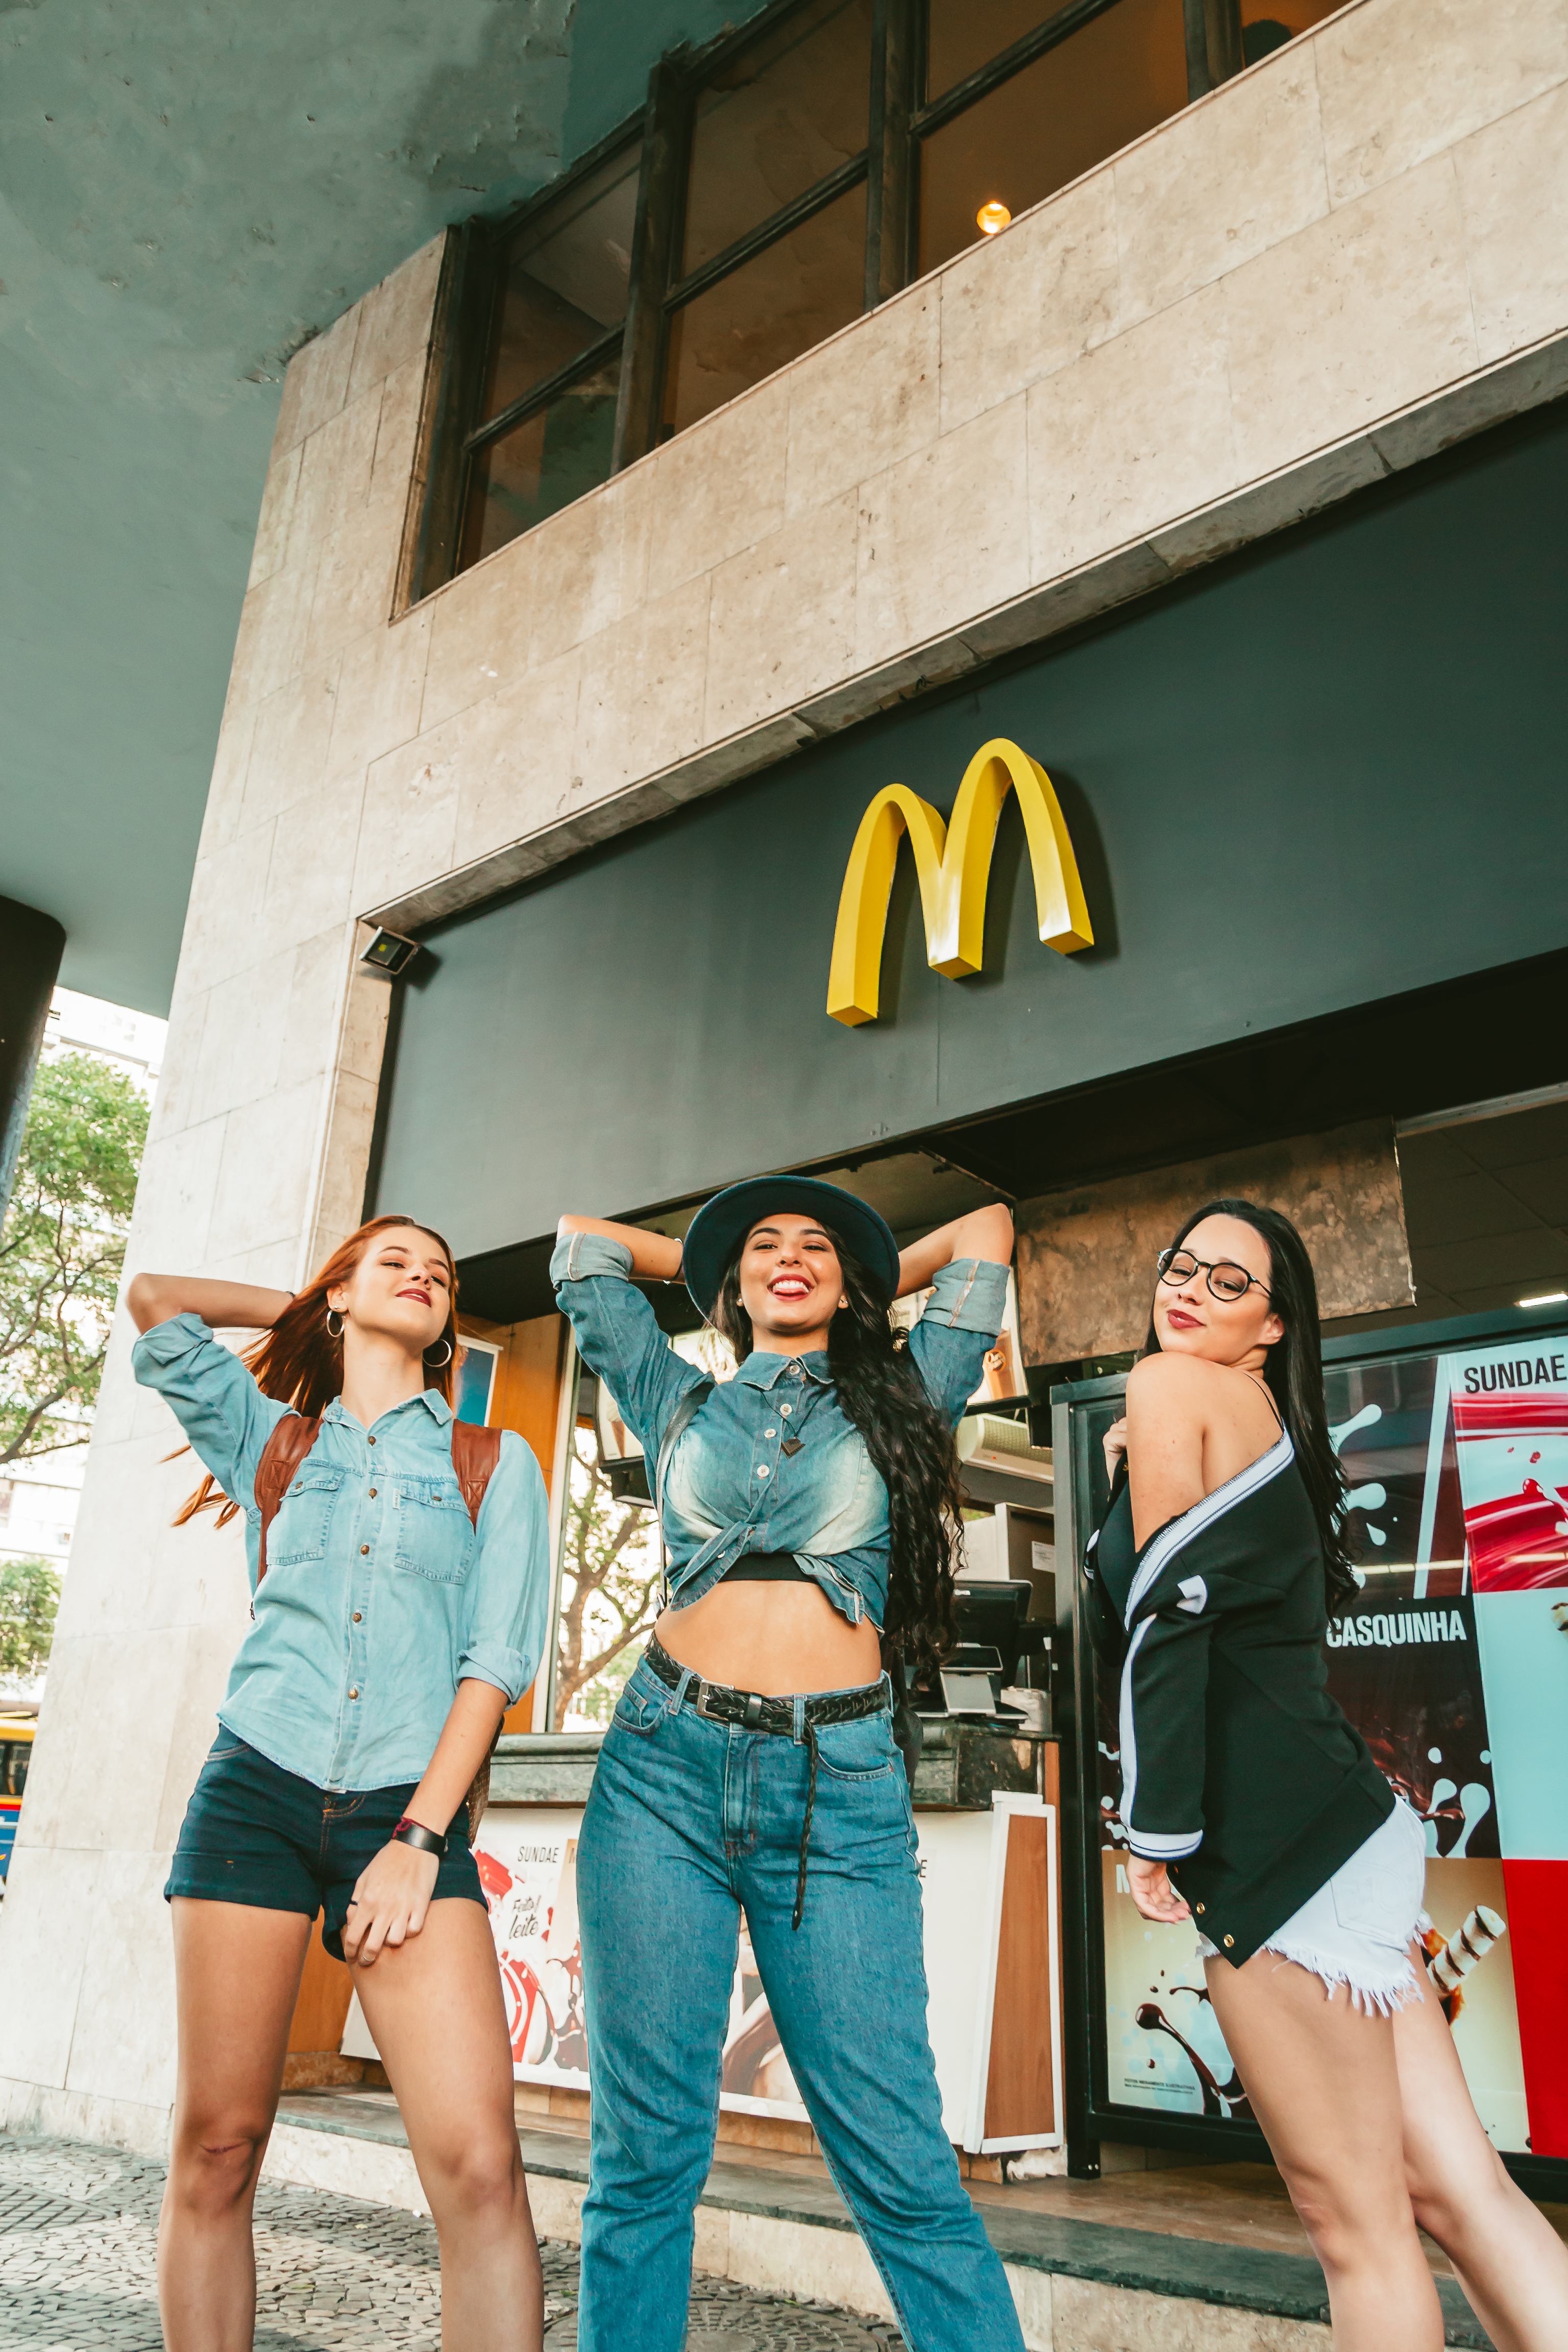
photograph, snapshot, yellow, fashion, leg, fun, jeans, shorts, denim, photography, thigh, human leg, tourism, waist, leisure, vacation, street fashion, abdomen, style, t shirt